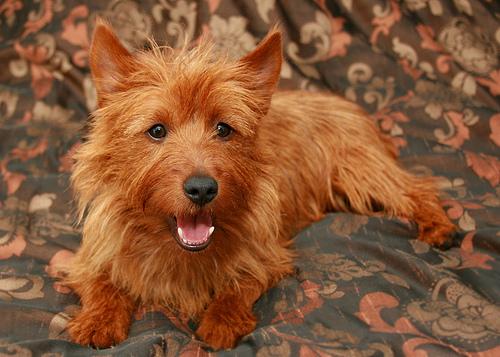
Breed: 202-n000020-Australian_terrier